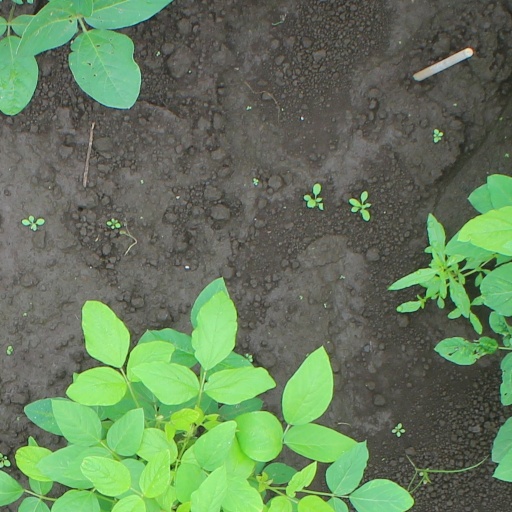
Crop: soybean